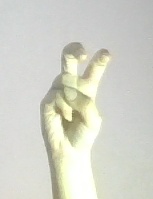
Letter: toot